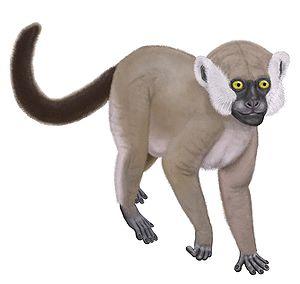
Toutes les espèces de lémuriens sont des primates strepsirrhiniens endémiques de Madagascar. Elles vont du Microcèbe de Mme Berthe, le plus petit primate du monde, jusqu'à l'Indri. Toutefois, les espèces récemment éteintes avaient une taille beaucoup plus grande. En 2010, cinq familles, 15 genres et 101 espèces et sous espèces de lémuriens sont officiellement reconnus. Sur les 111 espèces et sous-espèces, l'Union internationale pour la conservation de la nature en classe huit comme en danger critique d'extinction, 18 en danger, 15 vulnérables, quatre quasi menacées, huit de préoccupation mineure, 41 sont considérées de données insuffisantes, et sept n'ont pas encore été évaluées. Entre 2000 et 2008, 39 nouvelles espèces ont été décrites et neuf autres taxons sont redevenus valides.